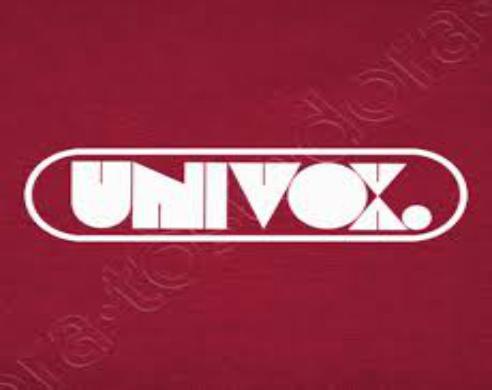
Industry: Electronic